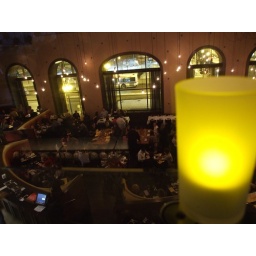
loads of candles in the upstairs seating area. we lucked out and got a really awesome table